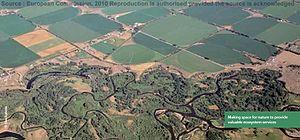
Illustration utilisée en 2010, par la commission européenne dans sa plaquette (4 pages, PDF, Copie autorisée en citant la source) de présentation l'Europe présente l'infrastructure verte comme nouvelle politique structurante ""post-2010"" («
Le réseau écologique paneuropéen et son sous-ensemble infrastructure verte constituent un réseau écologique dit paneuropéen, parce qu'il couvre toute l'Europe. Mais il a des implications pour toute la planète et très directement pour tous les pays abritant en hiver des espèces migratrices qui vivent en Europe l'été.